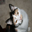
Label: cat